Gonorrhea

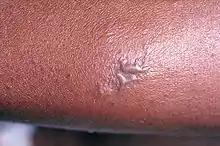
Gonococcal lesion on the skin

Gonorrhea or gonorrhoea, colloquially known as the clap, is a sexually transmitted infection (STI) caused by the bacterium "Neisseria gonorrhoeae". Infection may involve the genitals, mouth, or rectum.